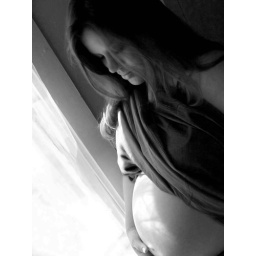
Kim Maternity 3 in black and white